National debt of Turkey

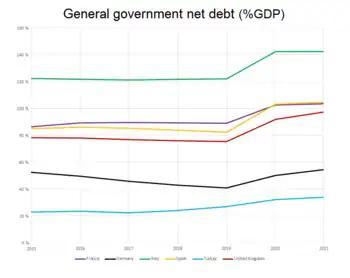
General government debt of selected European countries

The national debt of Turkey is the entire stock of direct, fixed-term, contractual, financial obligations of the state of the Republic of Turkey that are outstanding on a particular date.